XHCH-FM

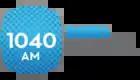
Final "Radio Capital" logo before AM-FM migration

XECH-AM received its concession on September 14, 1938, having gone on the air in either 1937 or 1938. The station, the first in the State of Mexico, operated on 1490 kHz and was owned by Rodolfo Llamas. XECH was Toluca's only local radio station for more than 25 years until XEQY-AM 1200 "Radio Fiesta" signed on in 1965. Llamas sold XECH to Ramón Cahero Padrón in 1956; Cahero Padrón sold it to Emma Ruíz de Azcue in 1963. Osvelia Irene and Oscar Azcue Ruíz became the concessionaires in 1996 after Emma's death, and they promptly sold the station to Grupo ACIR. ACIR only owned the station for a year before selling to Capital. It also moved from 1490 to 1040 kHz in order to increase daytime power to 5 kW from its previous 1; it broadcast at night with 750 watts.